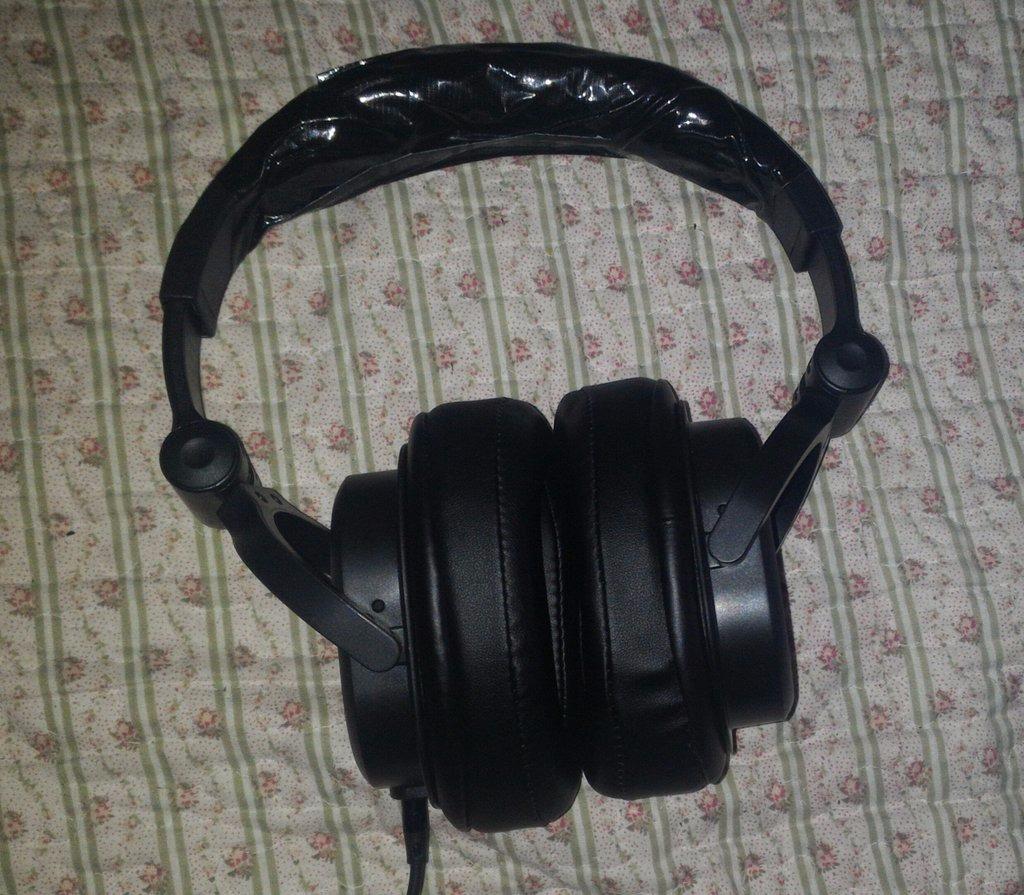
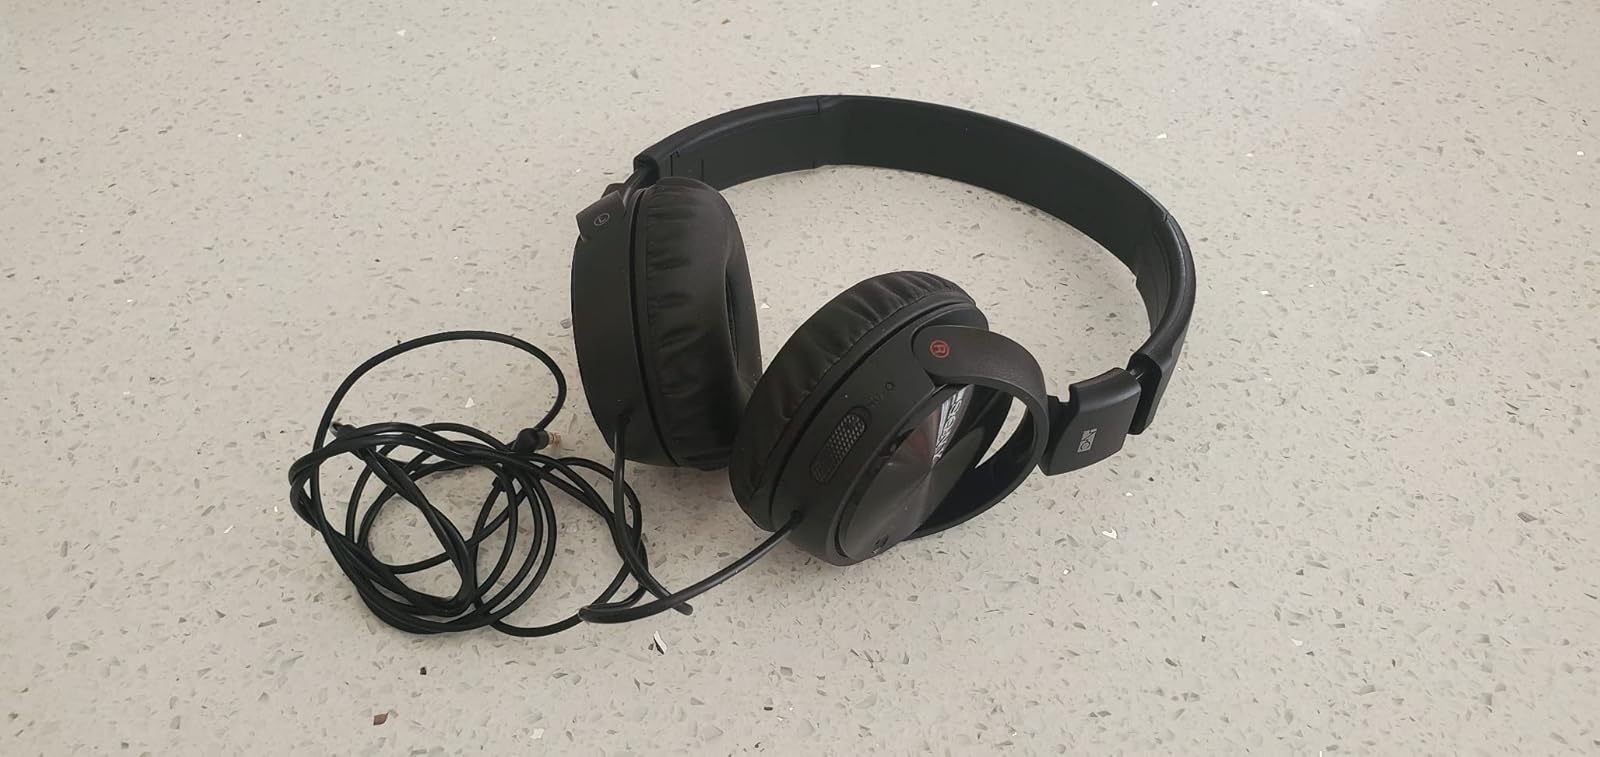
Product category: headphones
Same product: no